Benedetta (film)

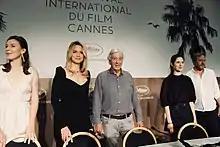
The cast promoting the film at the 2021 Cannes Film Festival

On 16 February 2018, "The Hollywood Reporter" announced Pathé would be producing and distributing the film in France and would also be handling international sales. On 29 August 2018, Pathé and SBS Productions released a first-look image of the film.